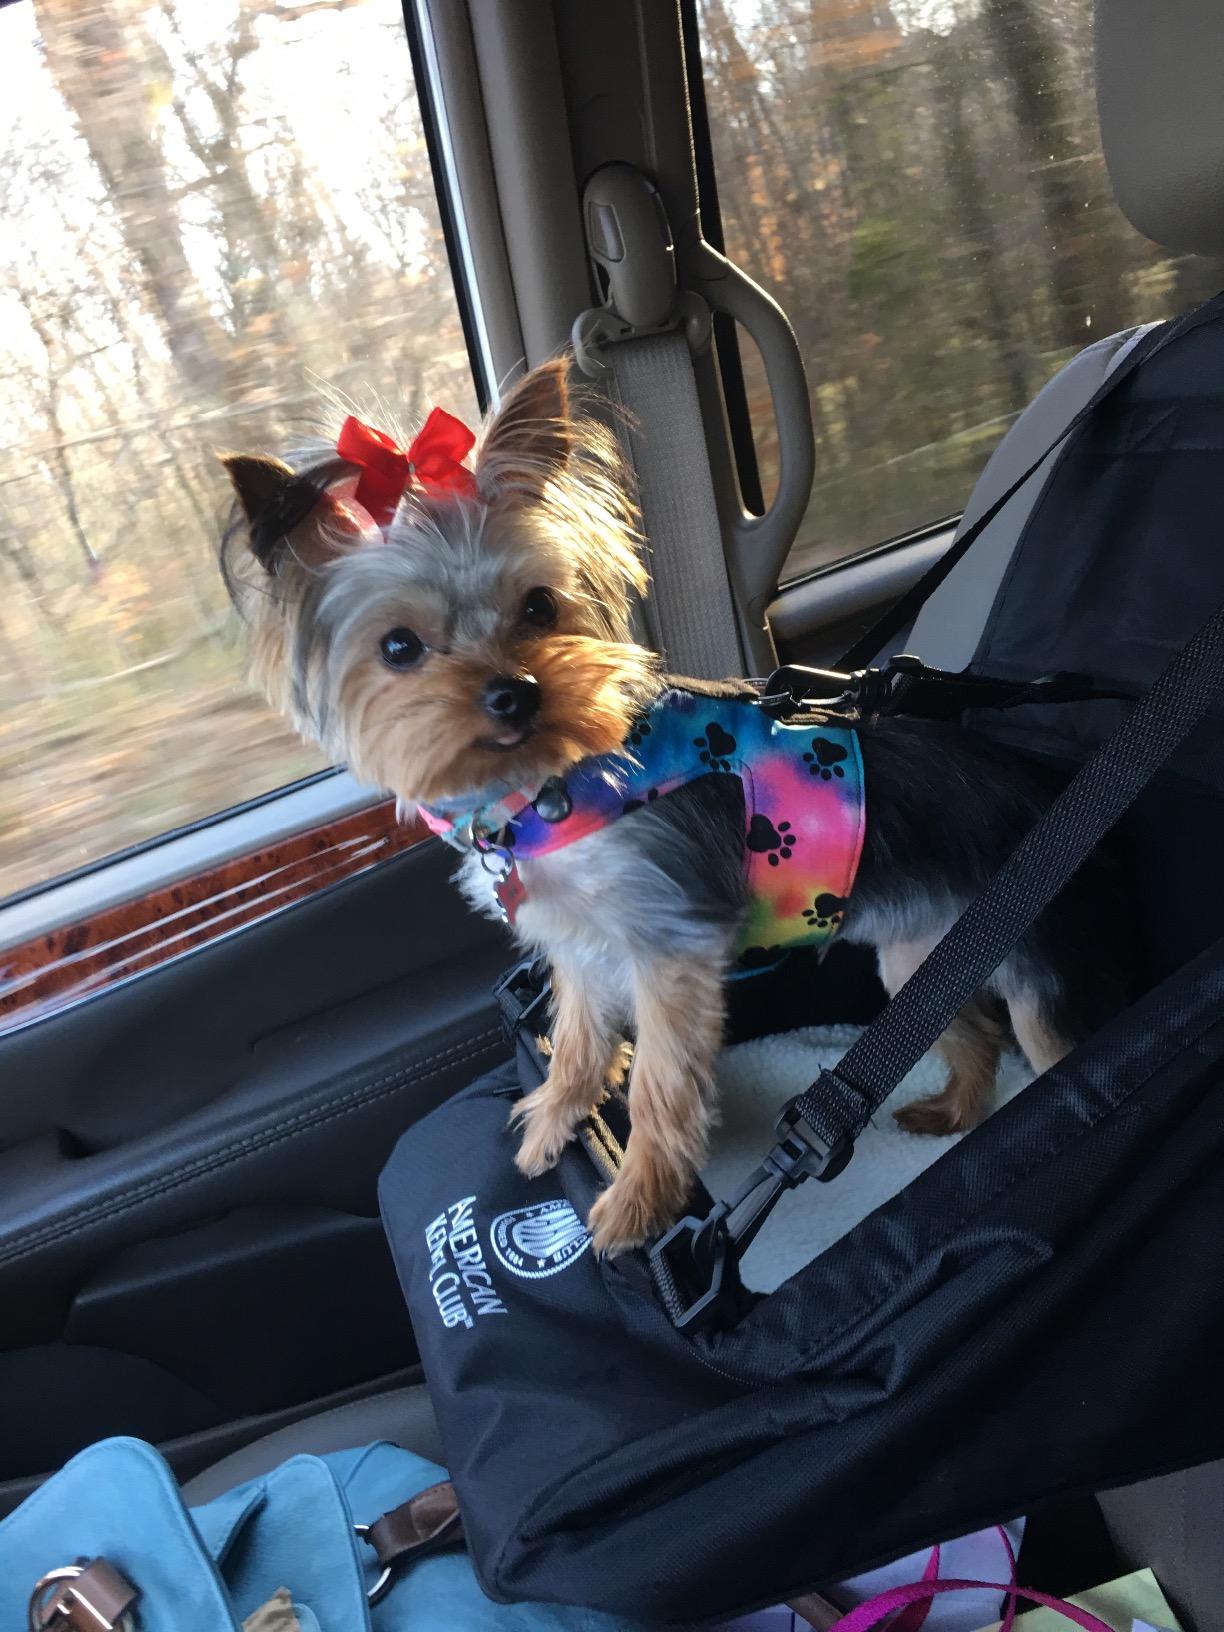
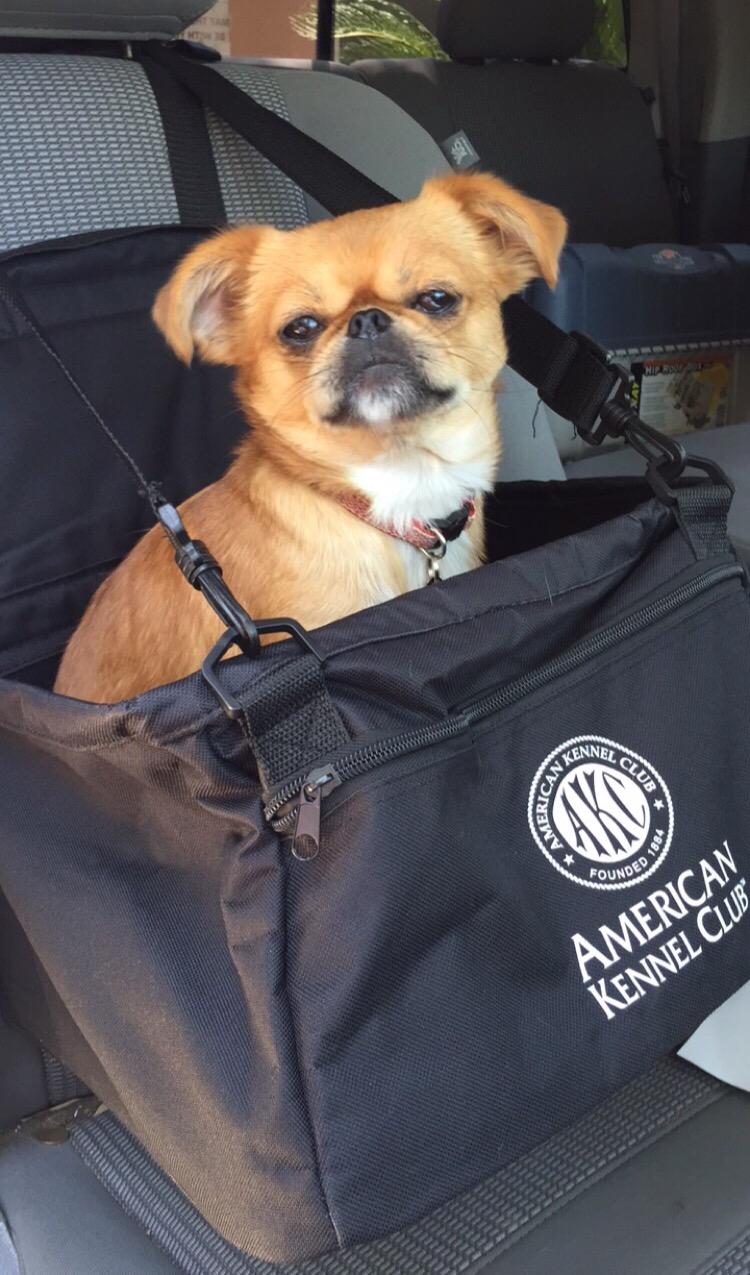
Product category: items_kennel
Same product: yes